Dale Ball Trails

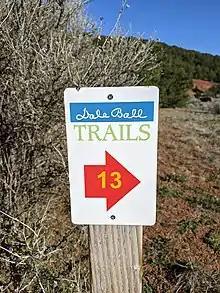
Trail markers

There are maps available for download at the city of Santa Fe website, and paper maps for free at the visitor center at 210 W Marcy Street. The Dale Ball trail system can be broken up into three sections: North, Central and South. The landscape is undulating with juniper, piñon, yucca and cholla cactus on the North and Central section, typical of a pinyon-juniper woodland, while on the south section one can see ponderosa, white fir and douglas fir at higher elevations. The south section can be challenging due to baseline altitude and elevation gain. Picacho Peak (8,577ft) and Atalaya Mountain (9,121ft) are popular destinations on the southern section of the trail system.